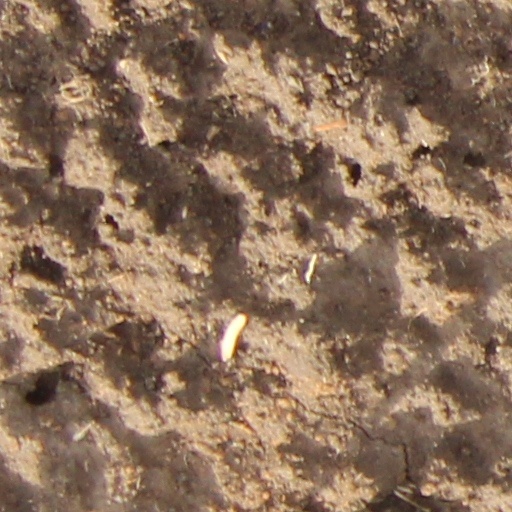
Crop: wheat